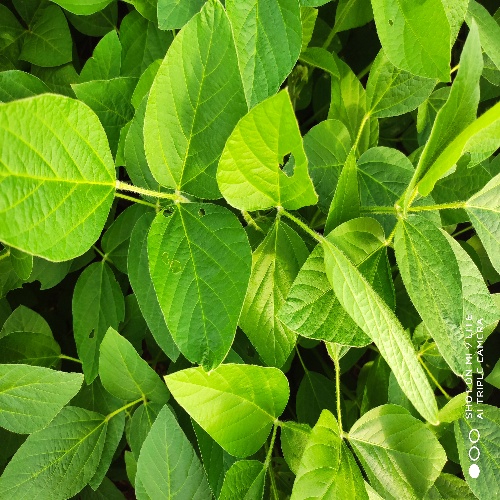
Label: Caterpillar